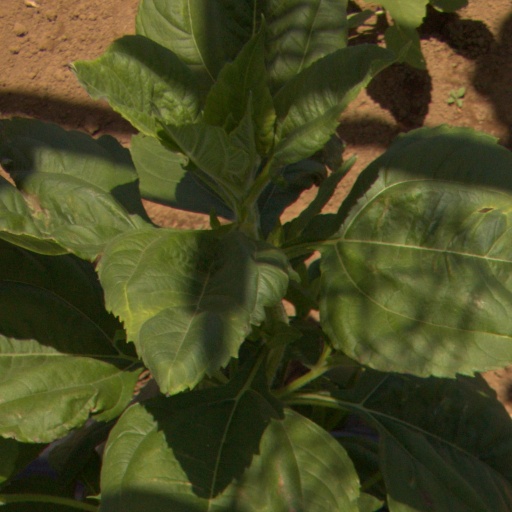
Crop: Jerusalem artichoke